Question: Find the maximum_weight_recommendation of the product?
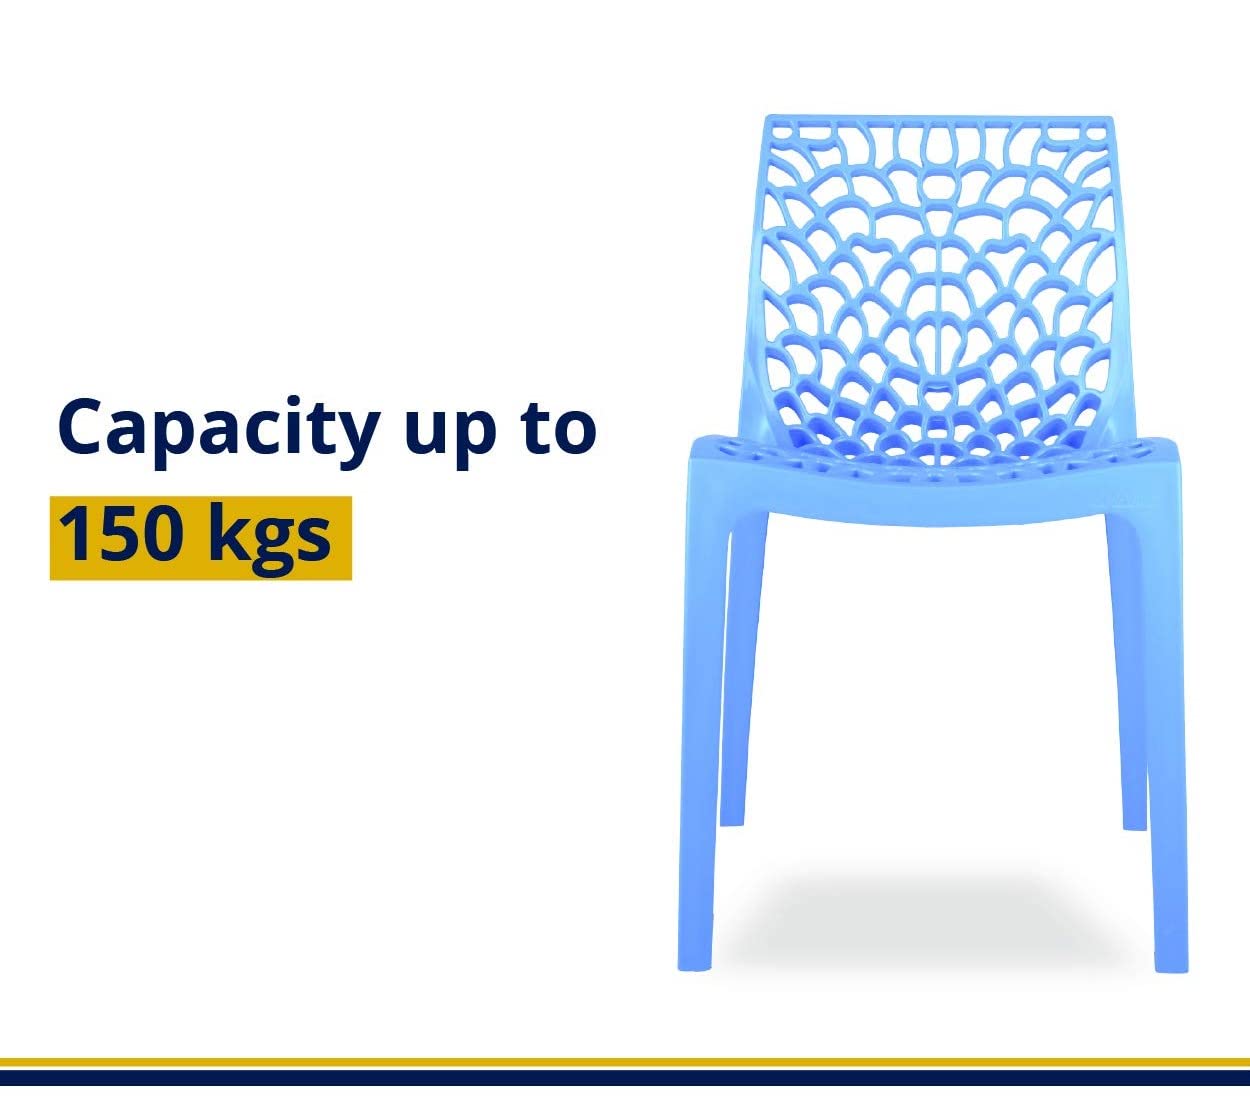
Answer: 150 kilogram